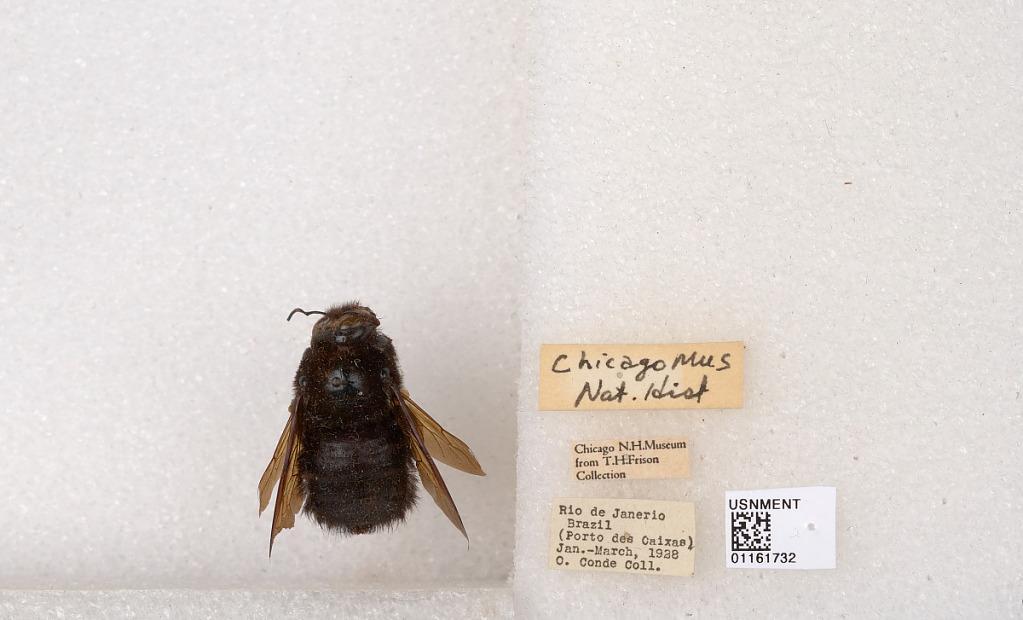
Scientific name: Xylocopa (Neoxylocopa) bariwal Maidl
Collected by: O. Conde
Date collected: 1928-1-1
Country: Brazil
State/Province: Rio de Janeiro
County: Itaborai
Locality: Porto das Caixas
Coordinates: -22.6985, -42.8823